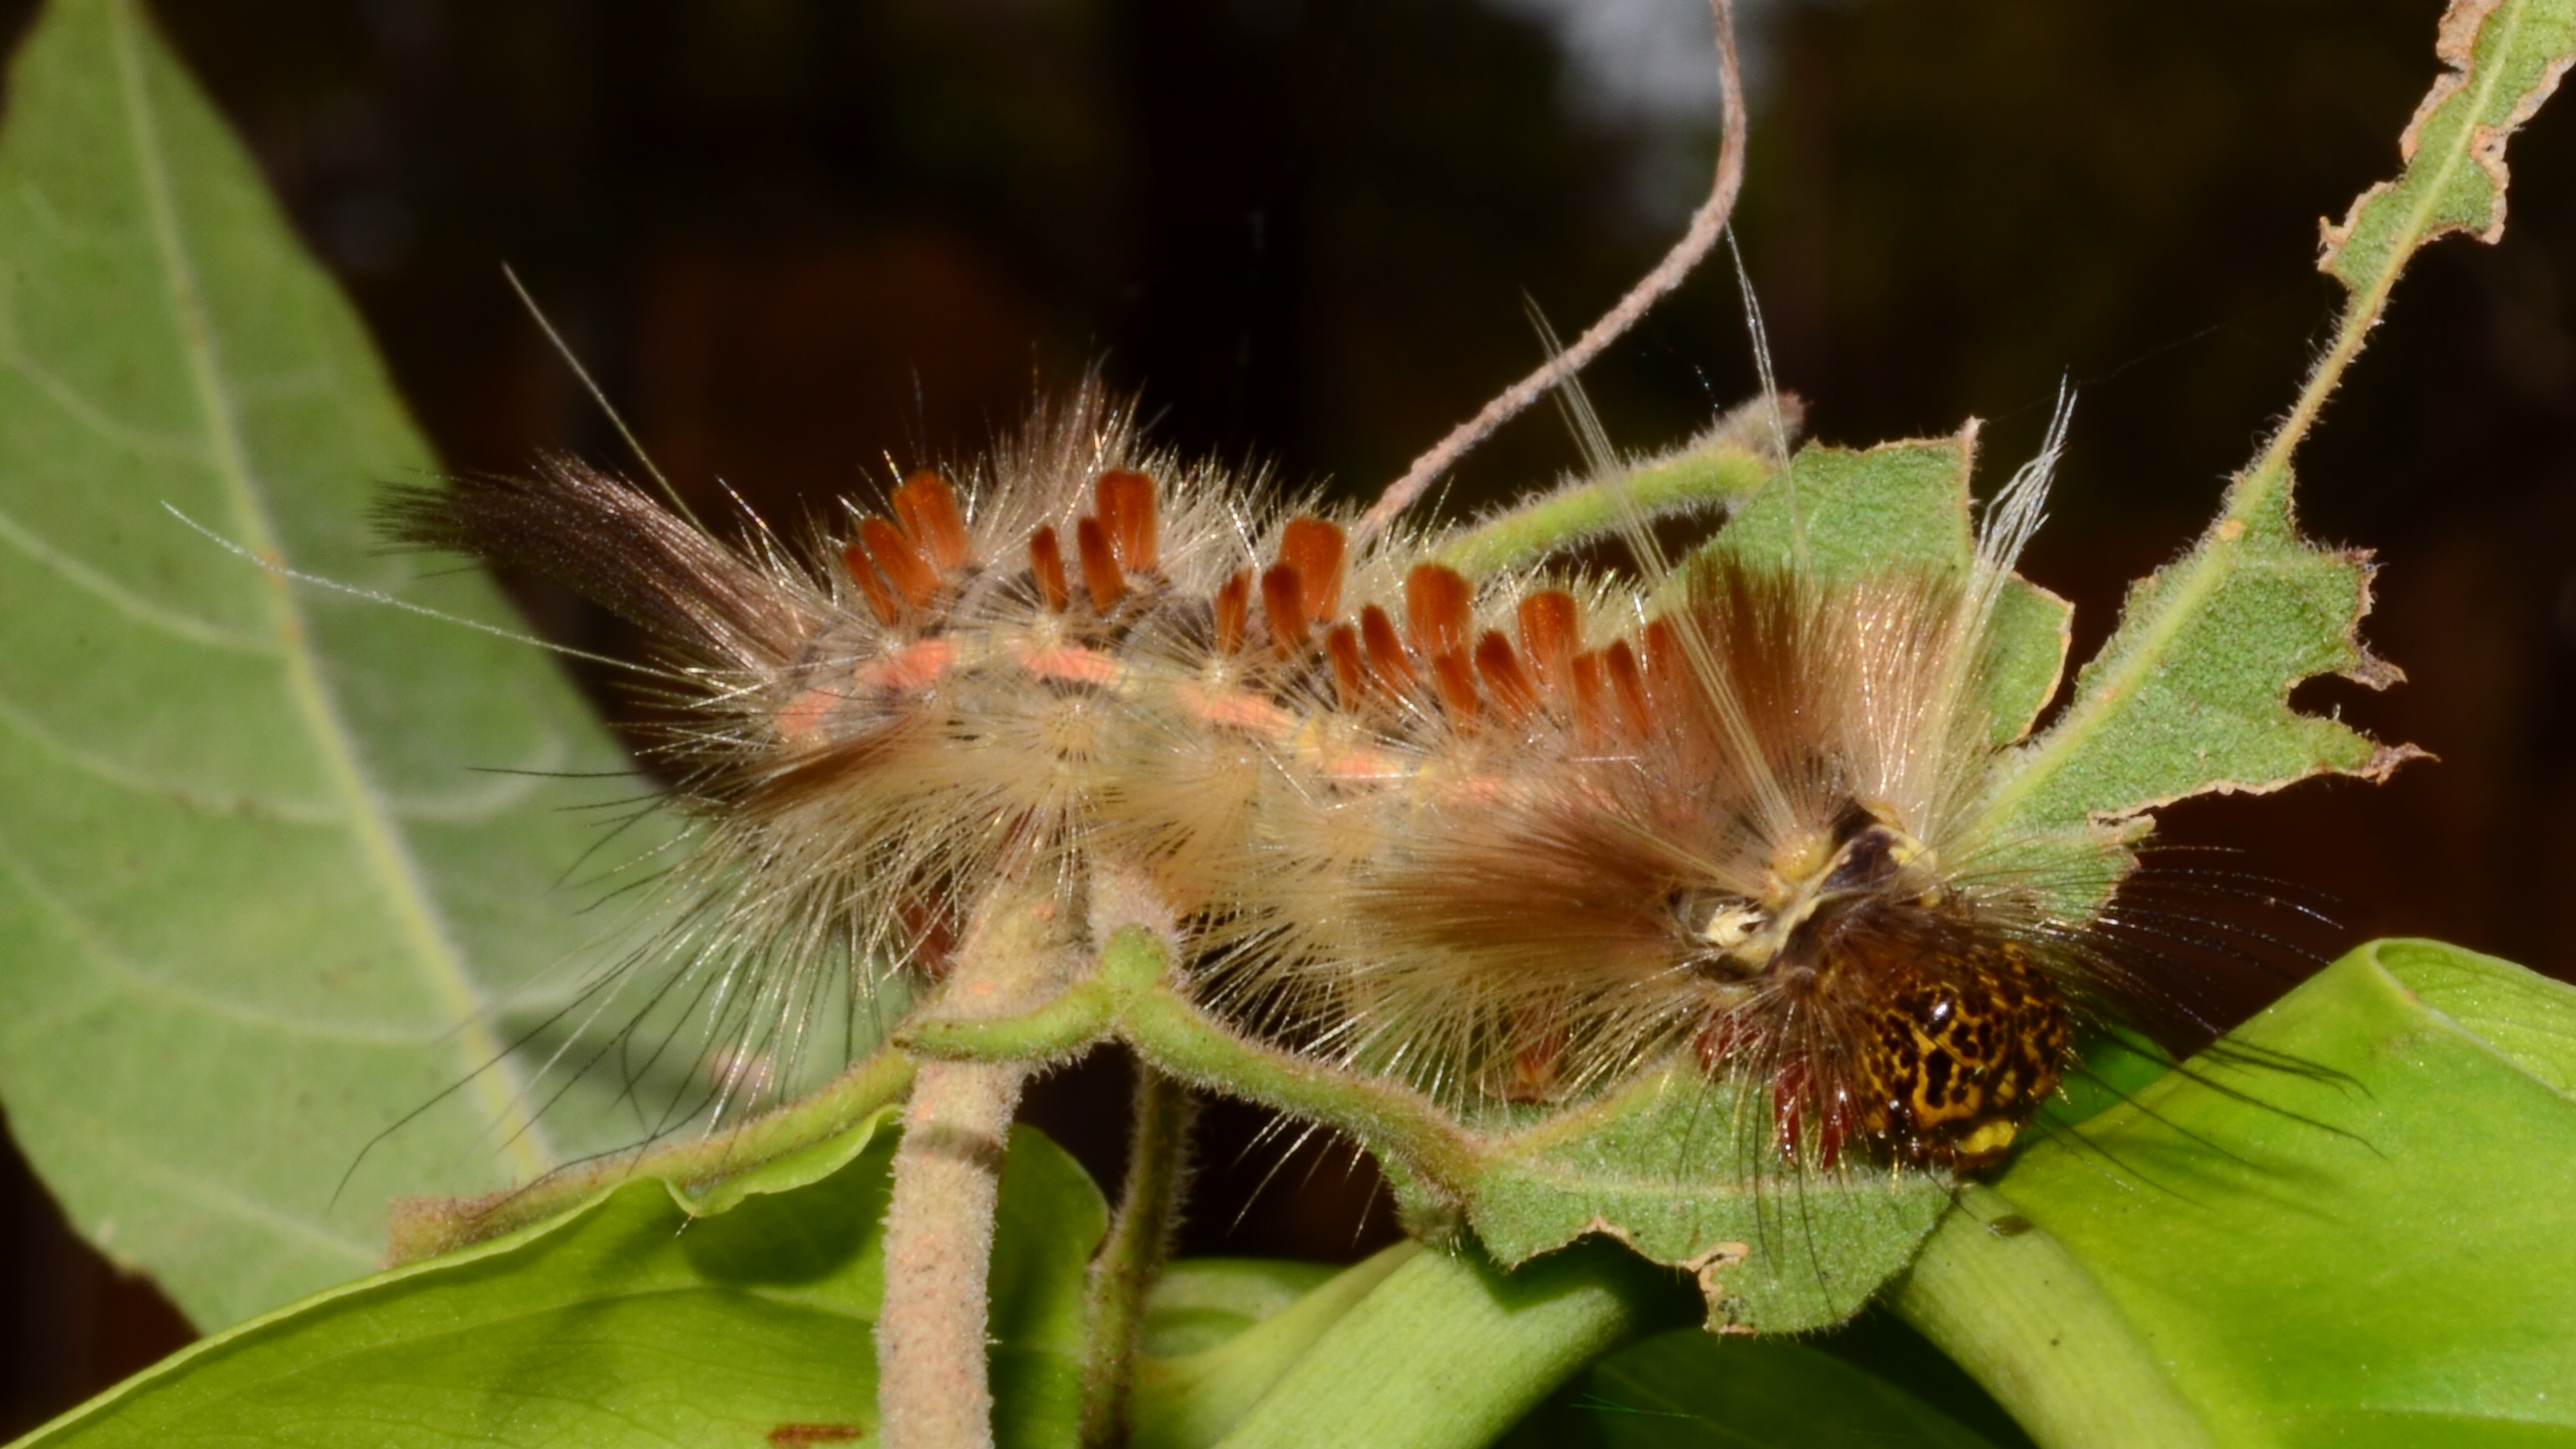
photography, flower, insect, botany, moth, flora, fauna, invertebrate, caterpillar, close up, nectar, larva, macro photography, arthropod, moths and butterflies